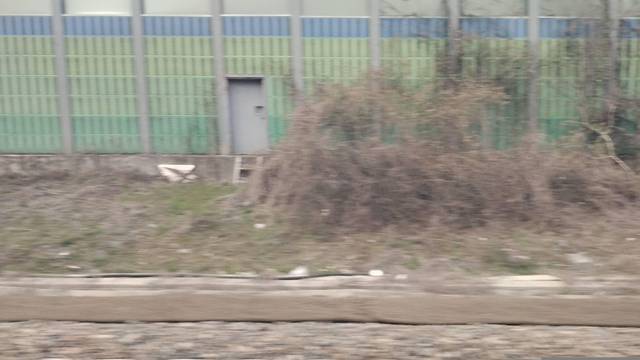
Region: South Korea
Coordinates: 37.514, 126.93